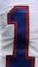
Number: 1